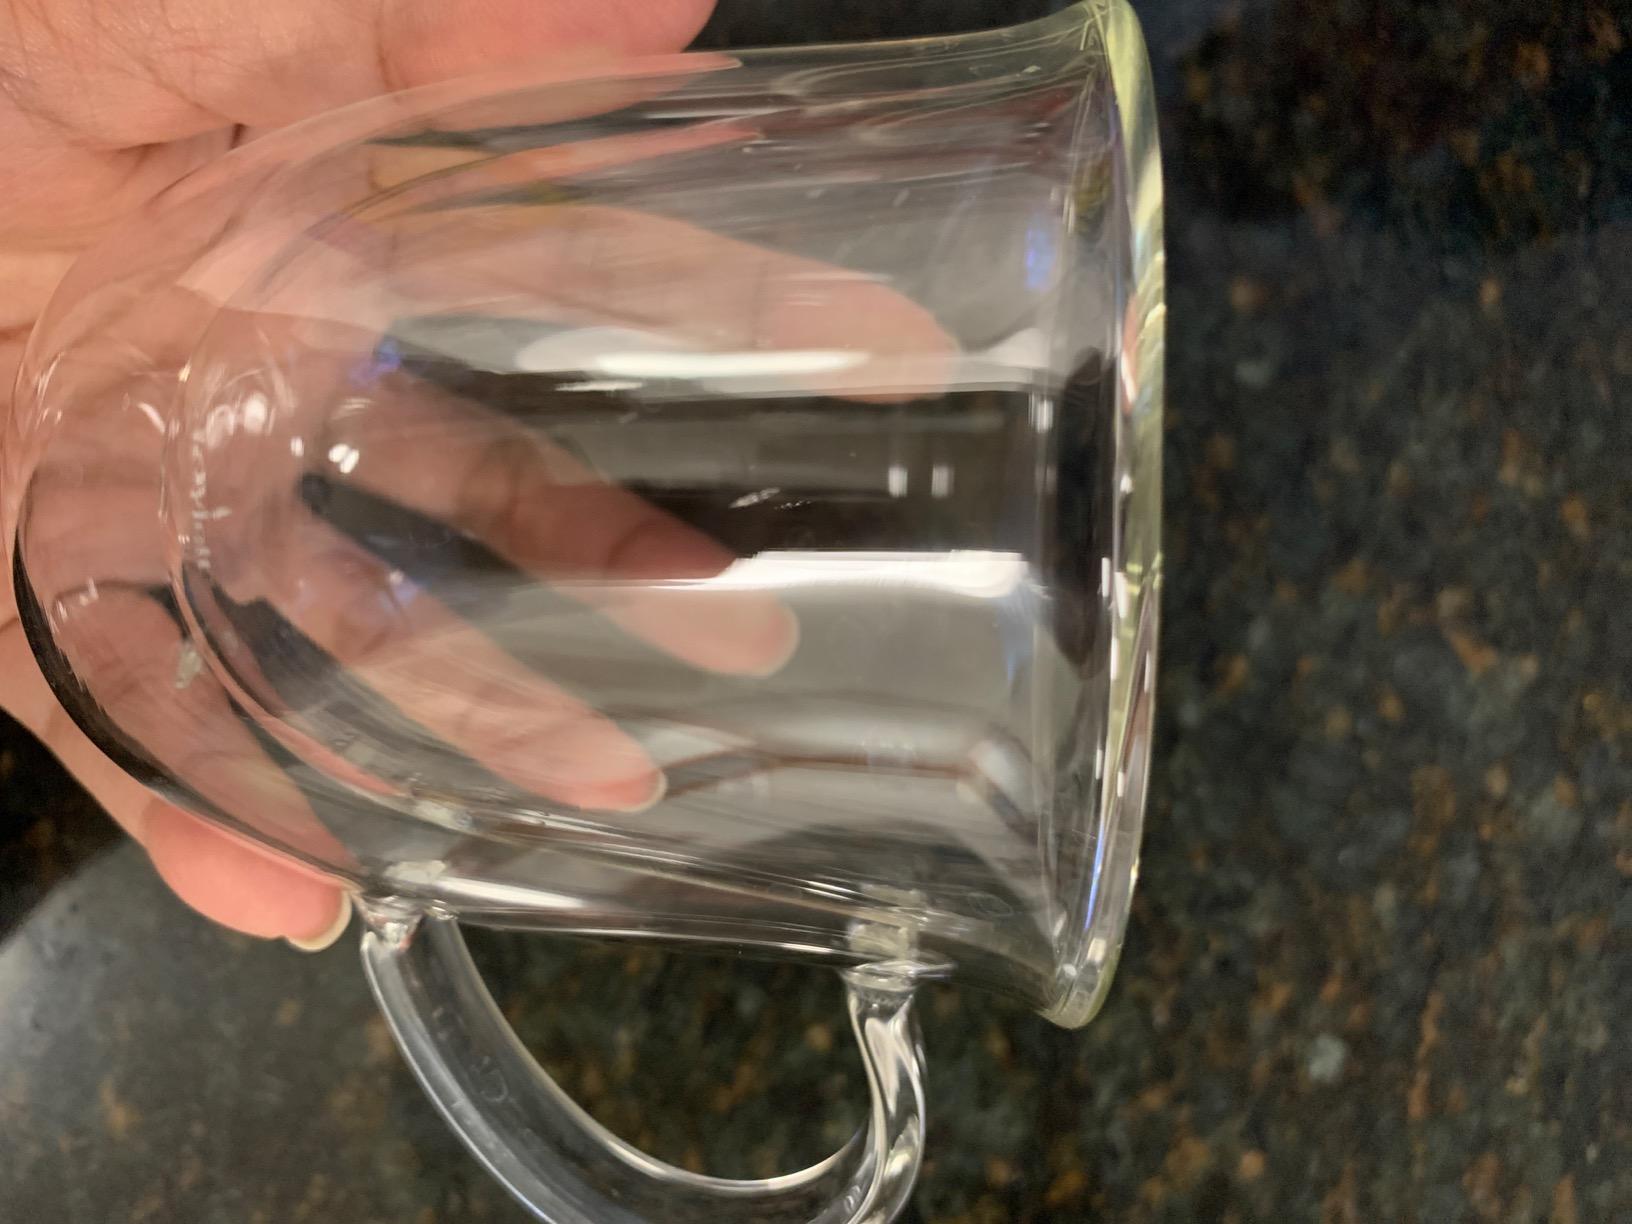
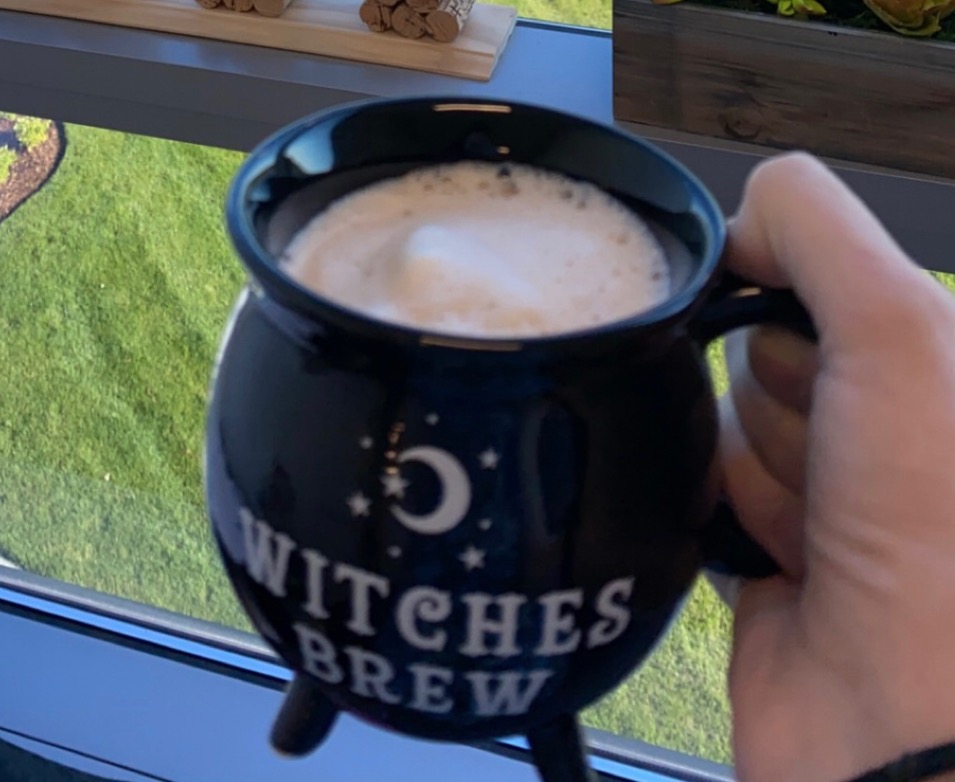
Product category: items_mug
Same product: no